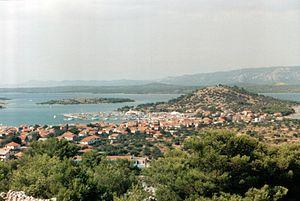
Murter est une île de la mer Adriatique située en Croatie.